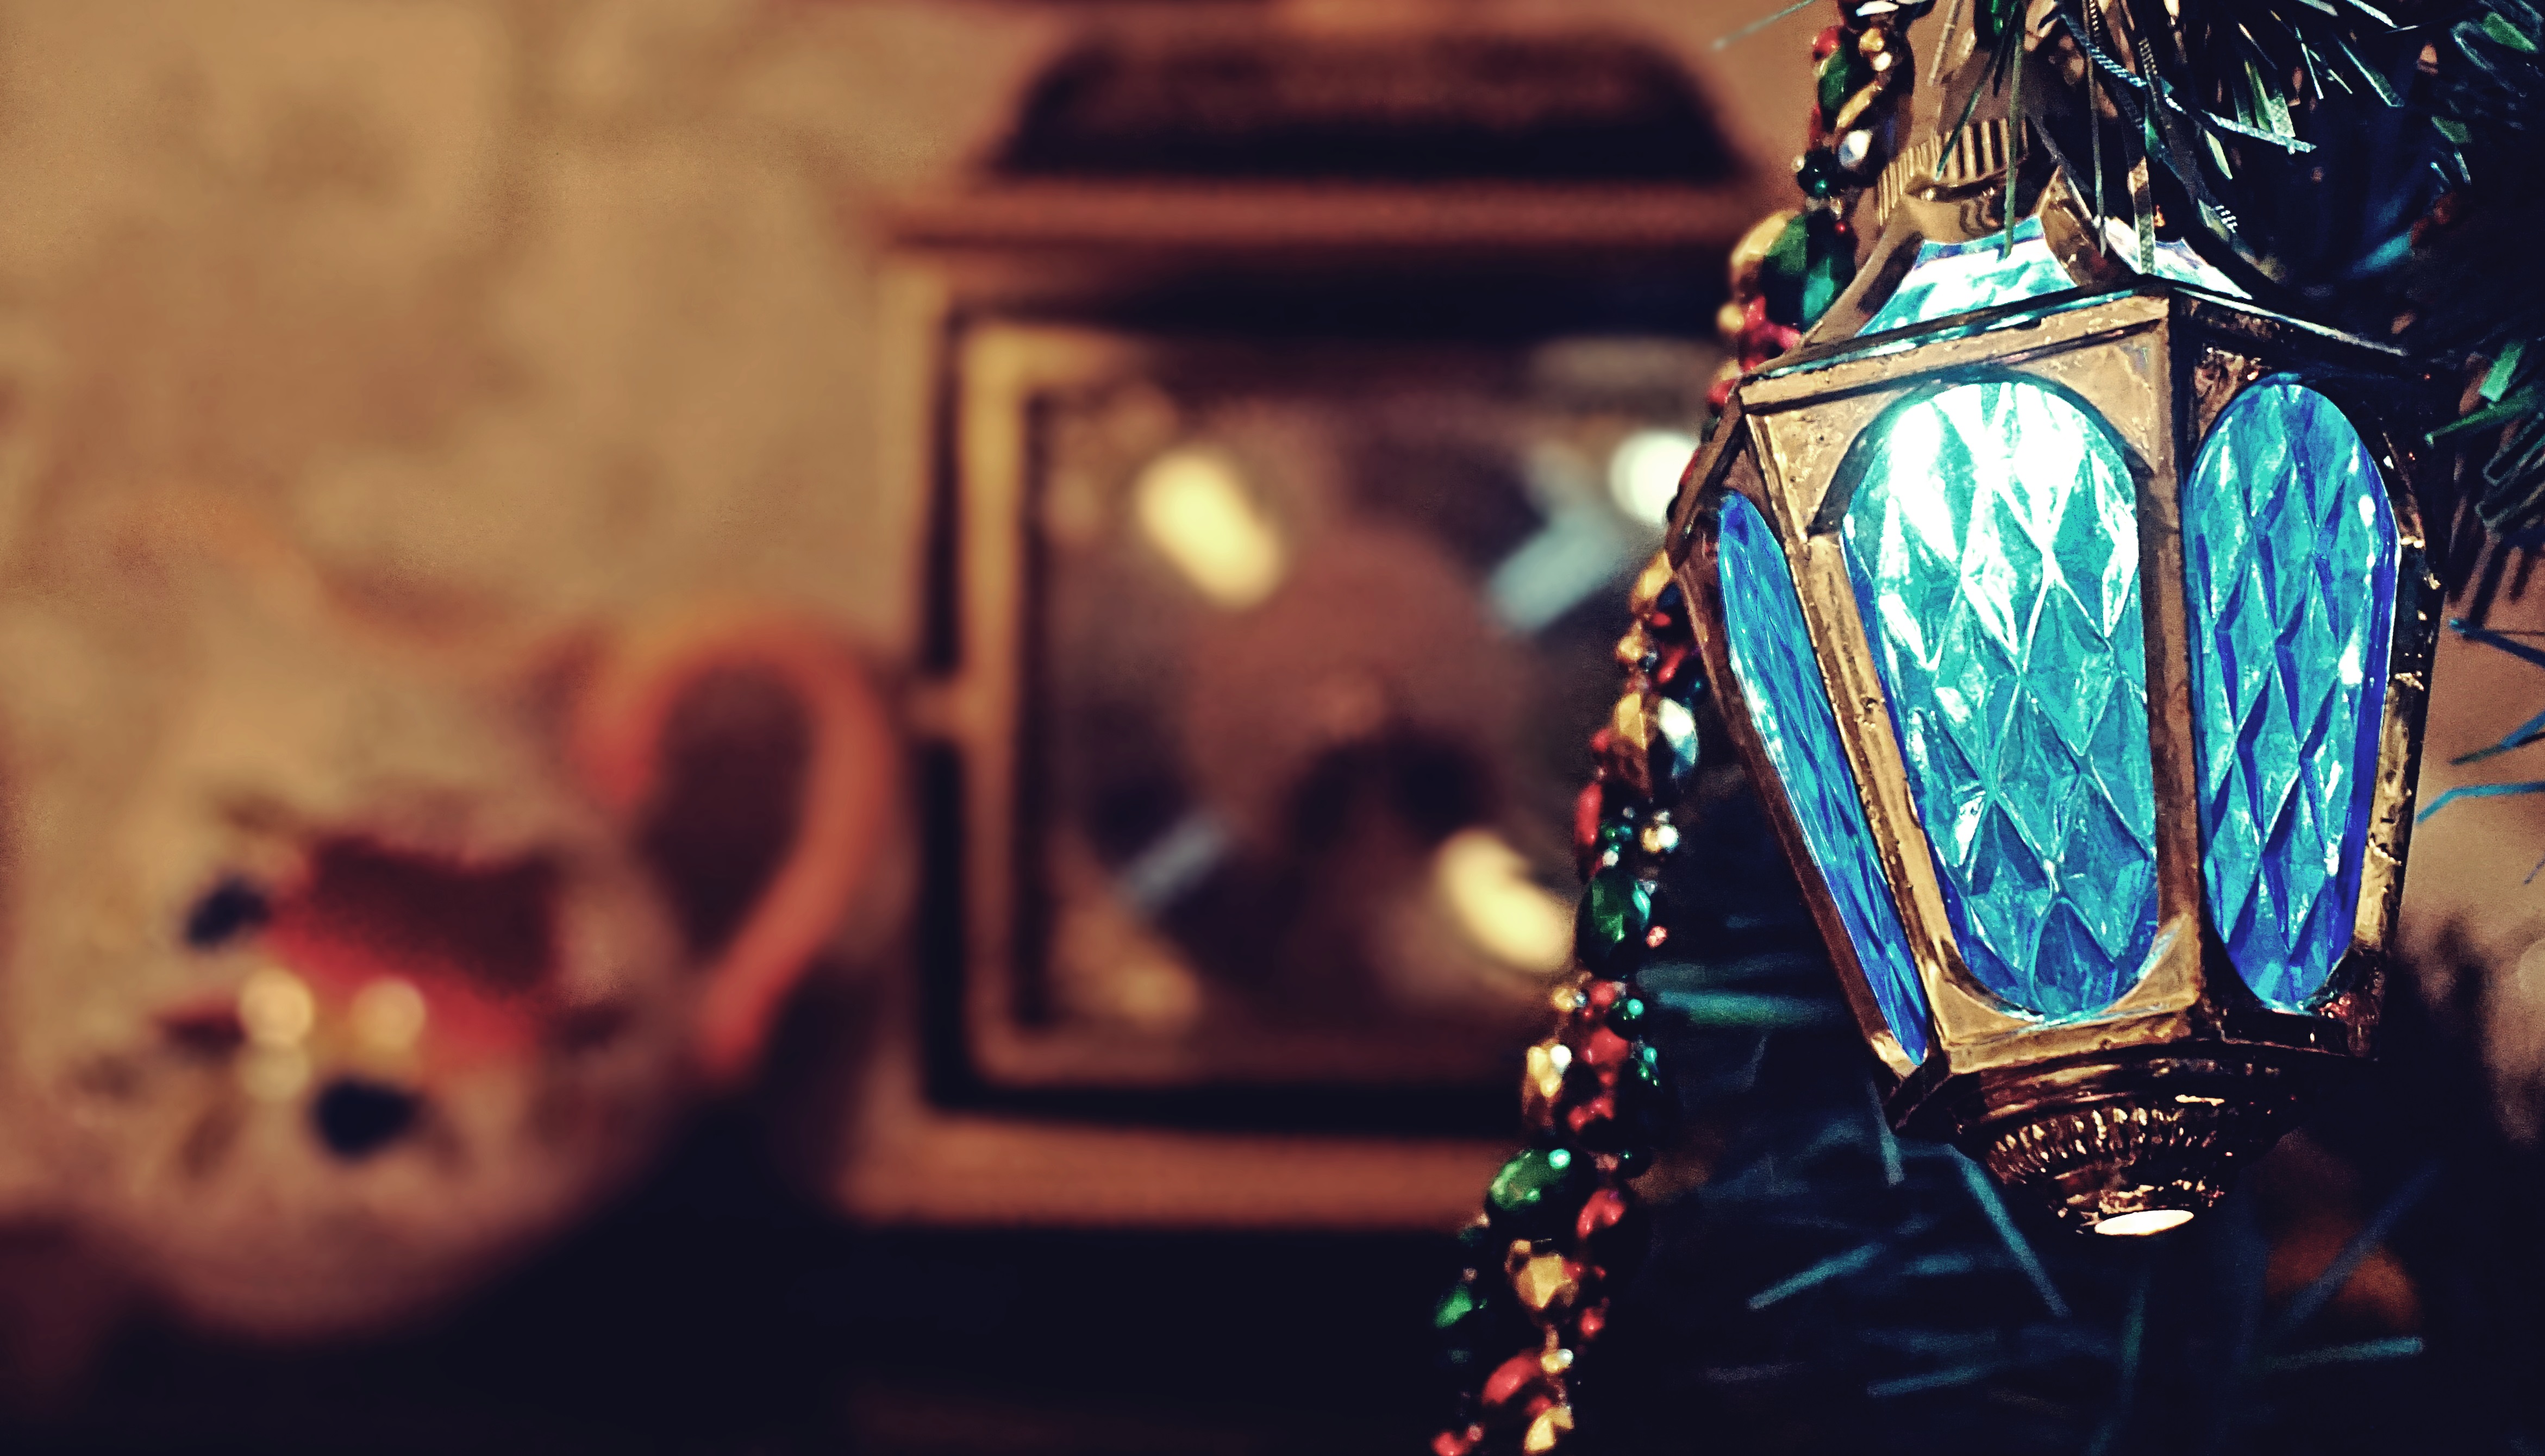
christmas decorations, christmas, festive, tree, lantern, vintage, lights, lighting, tradition, girl